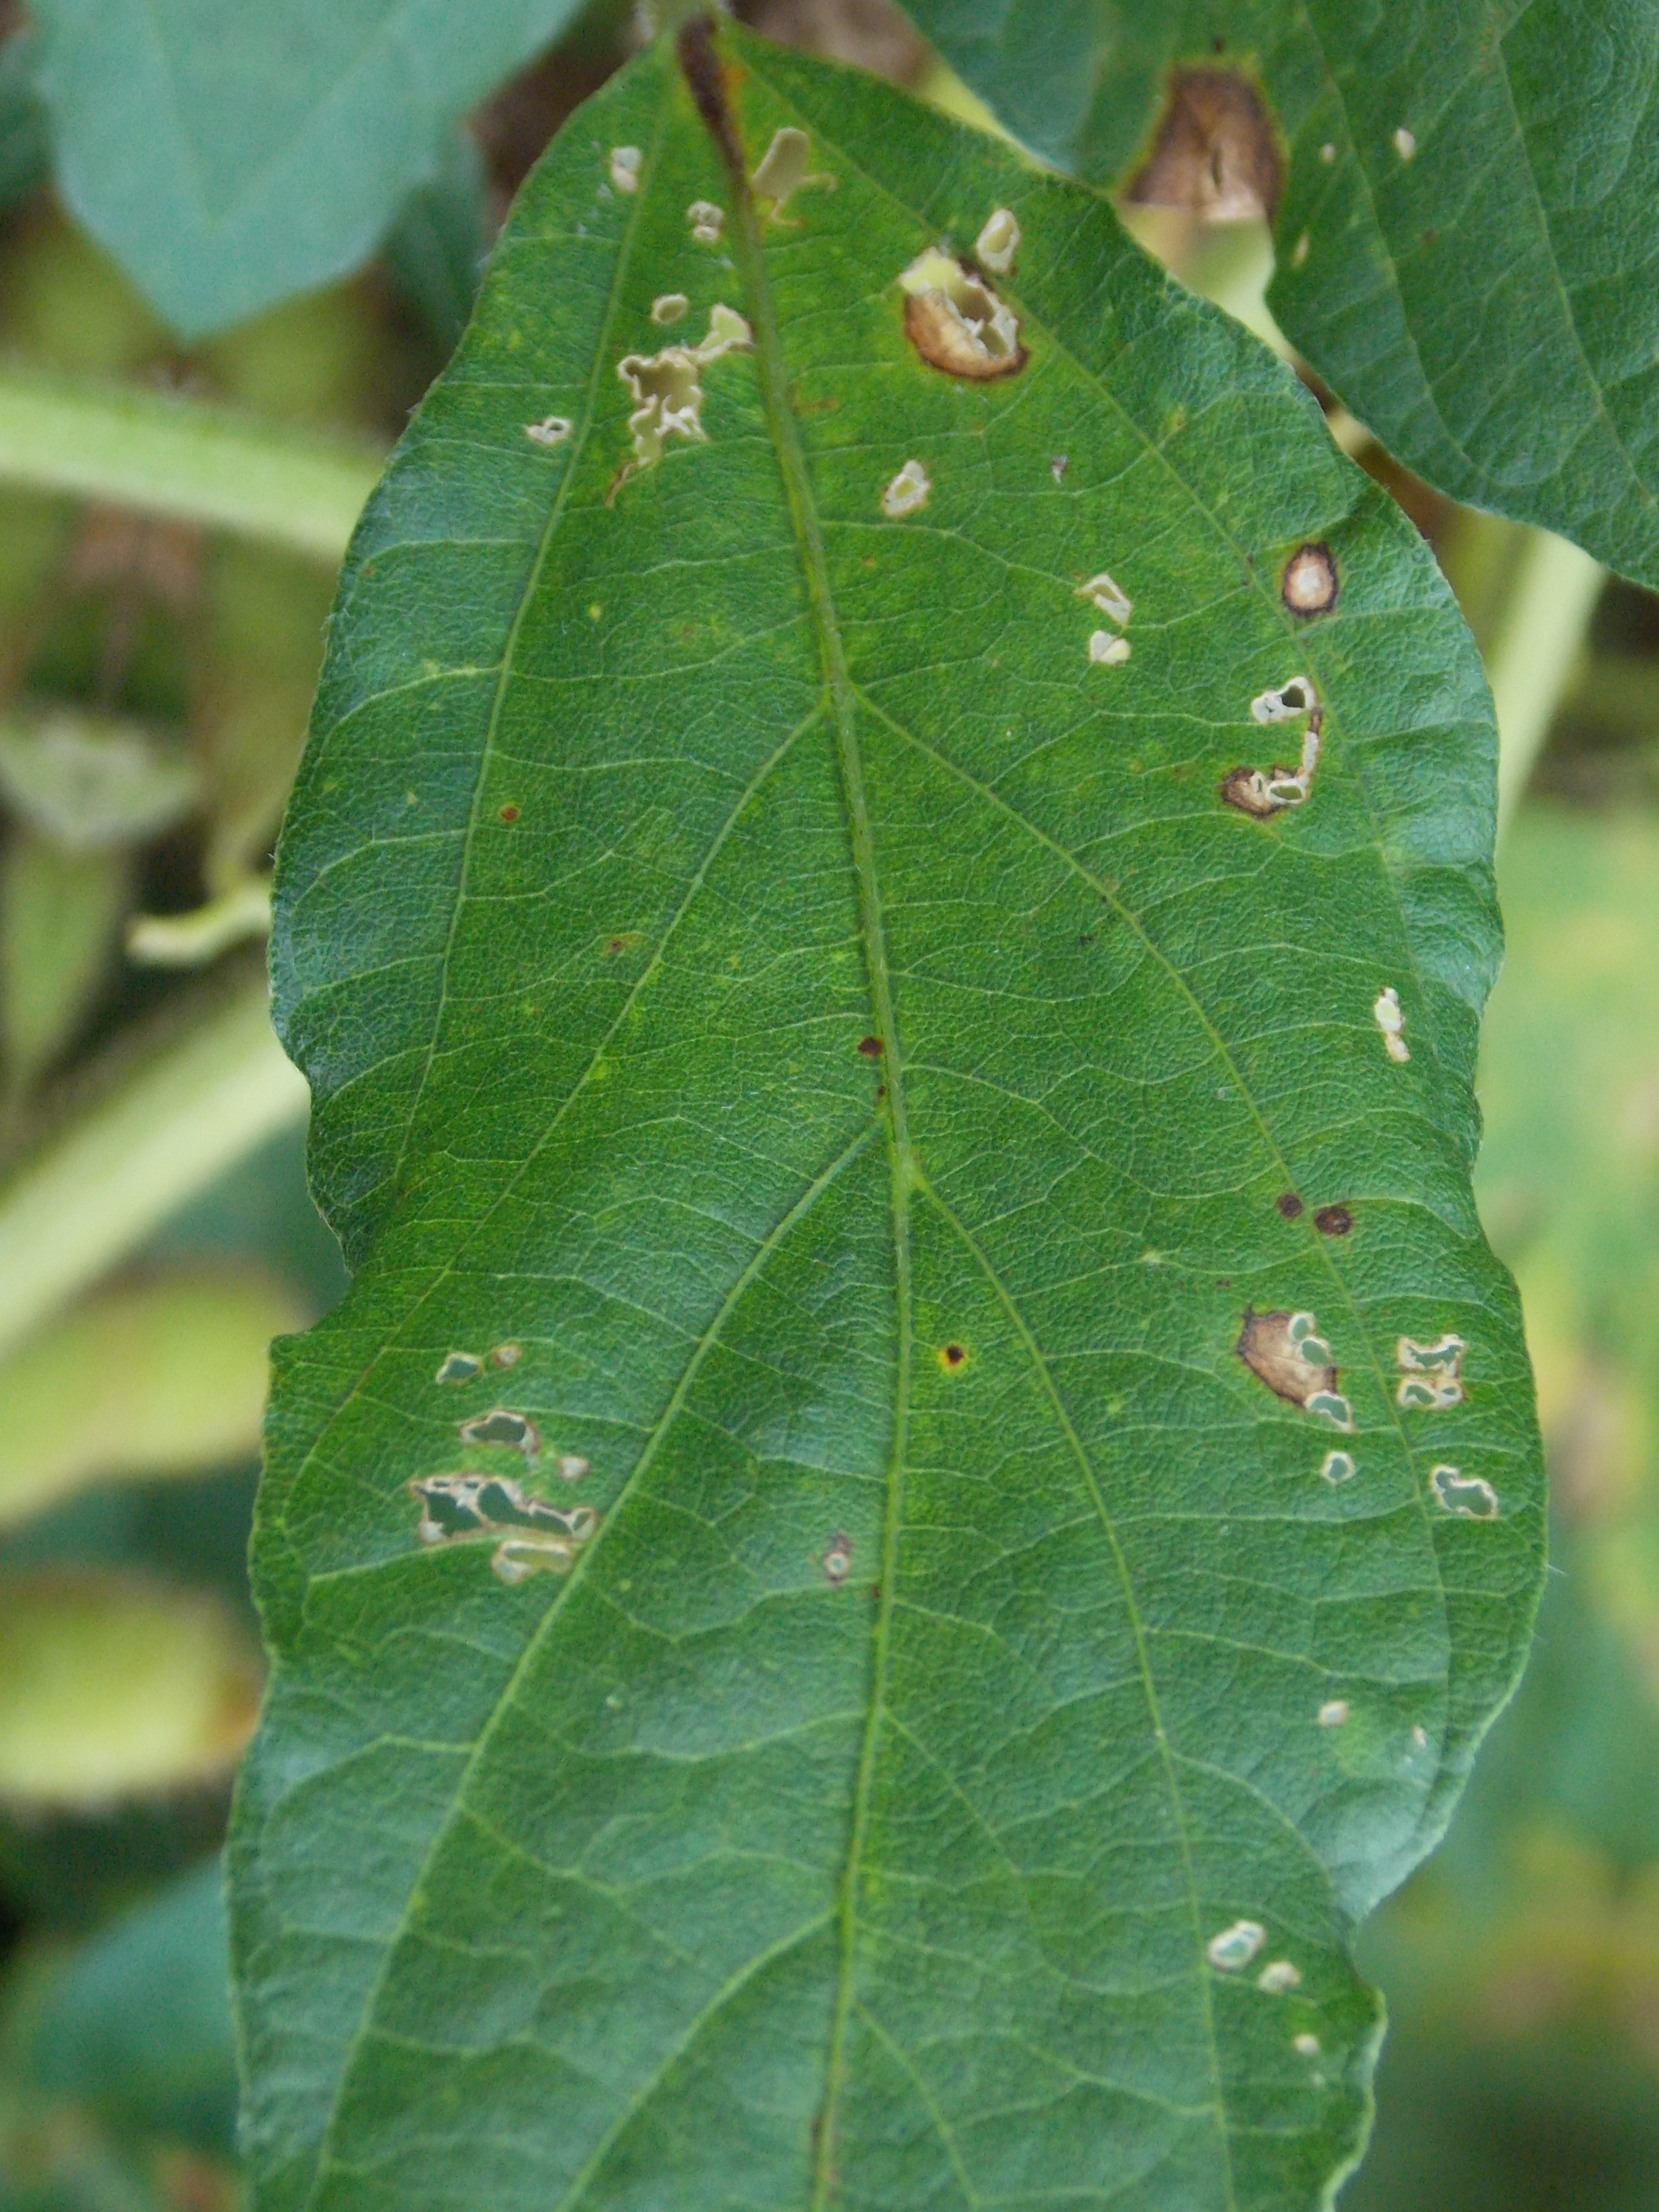
Label: Disease